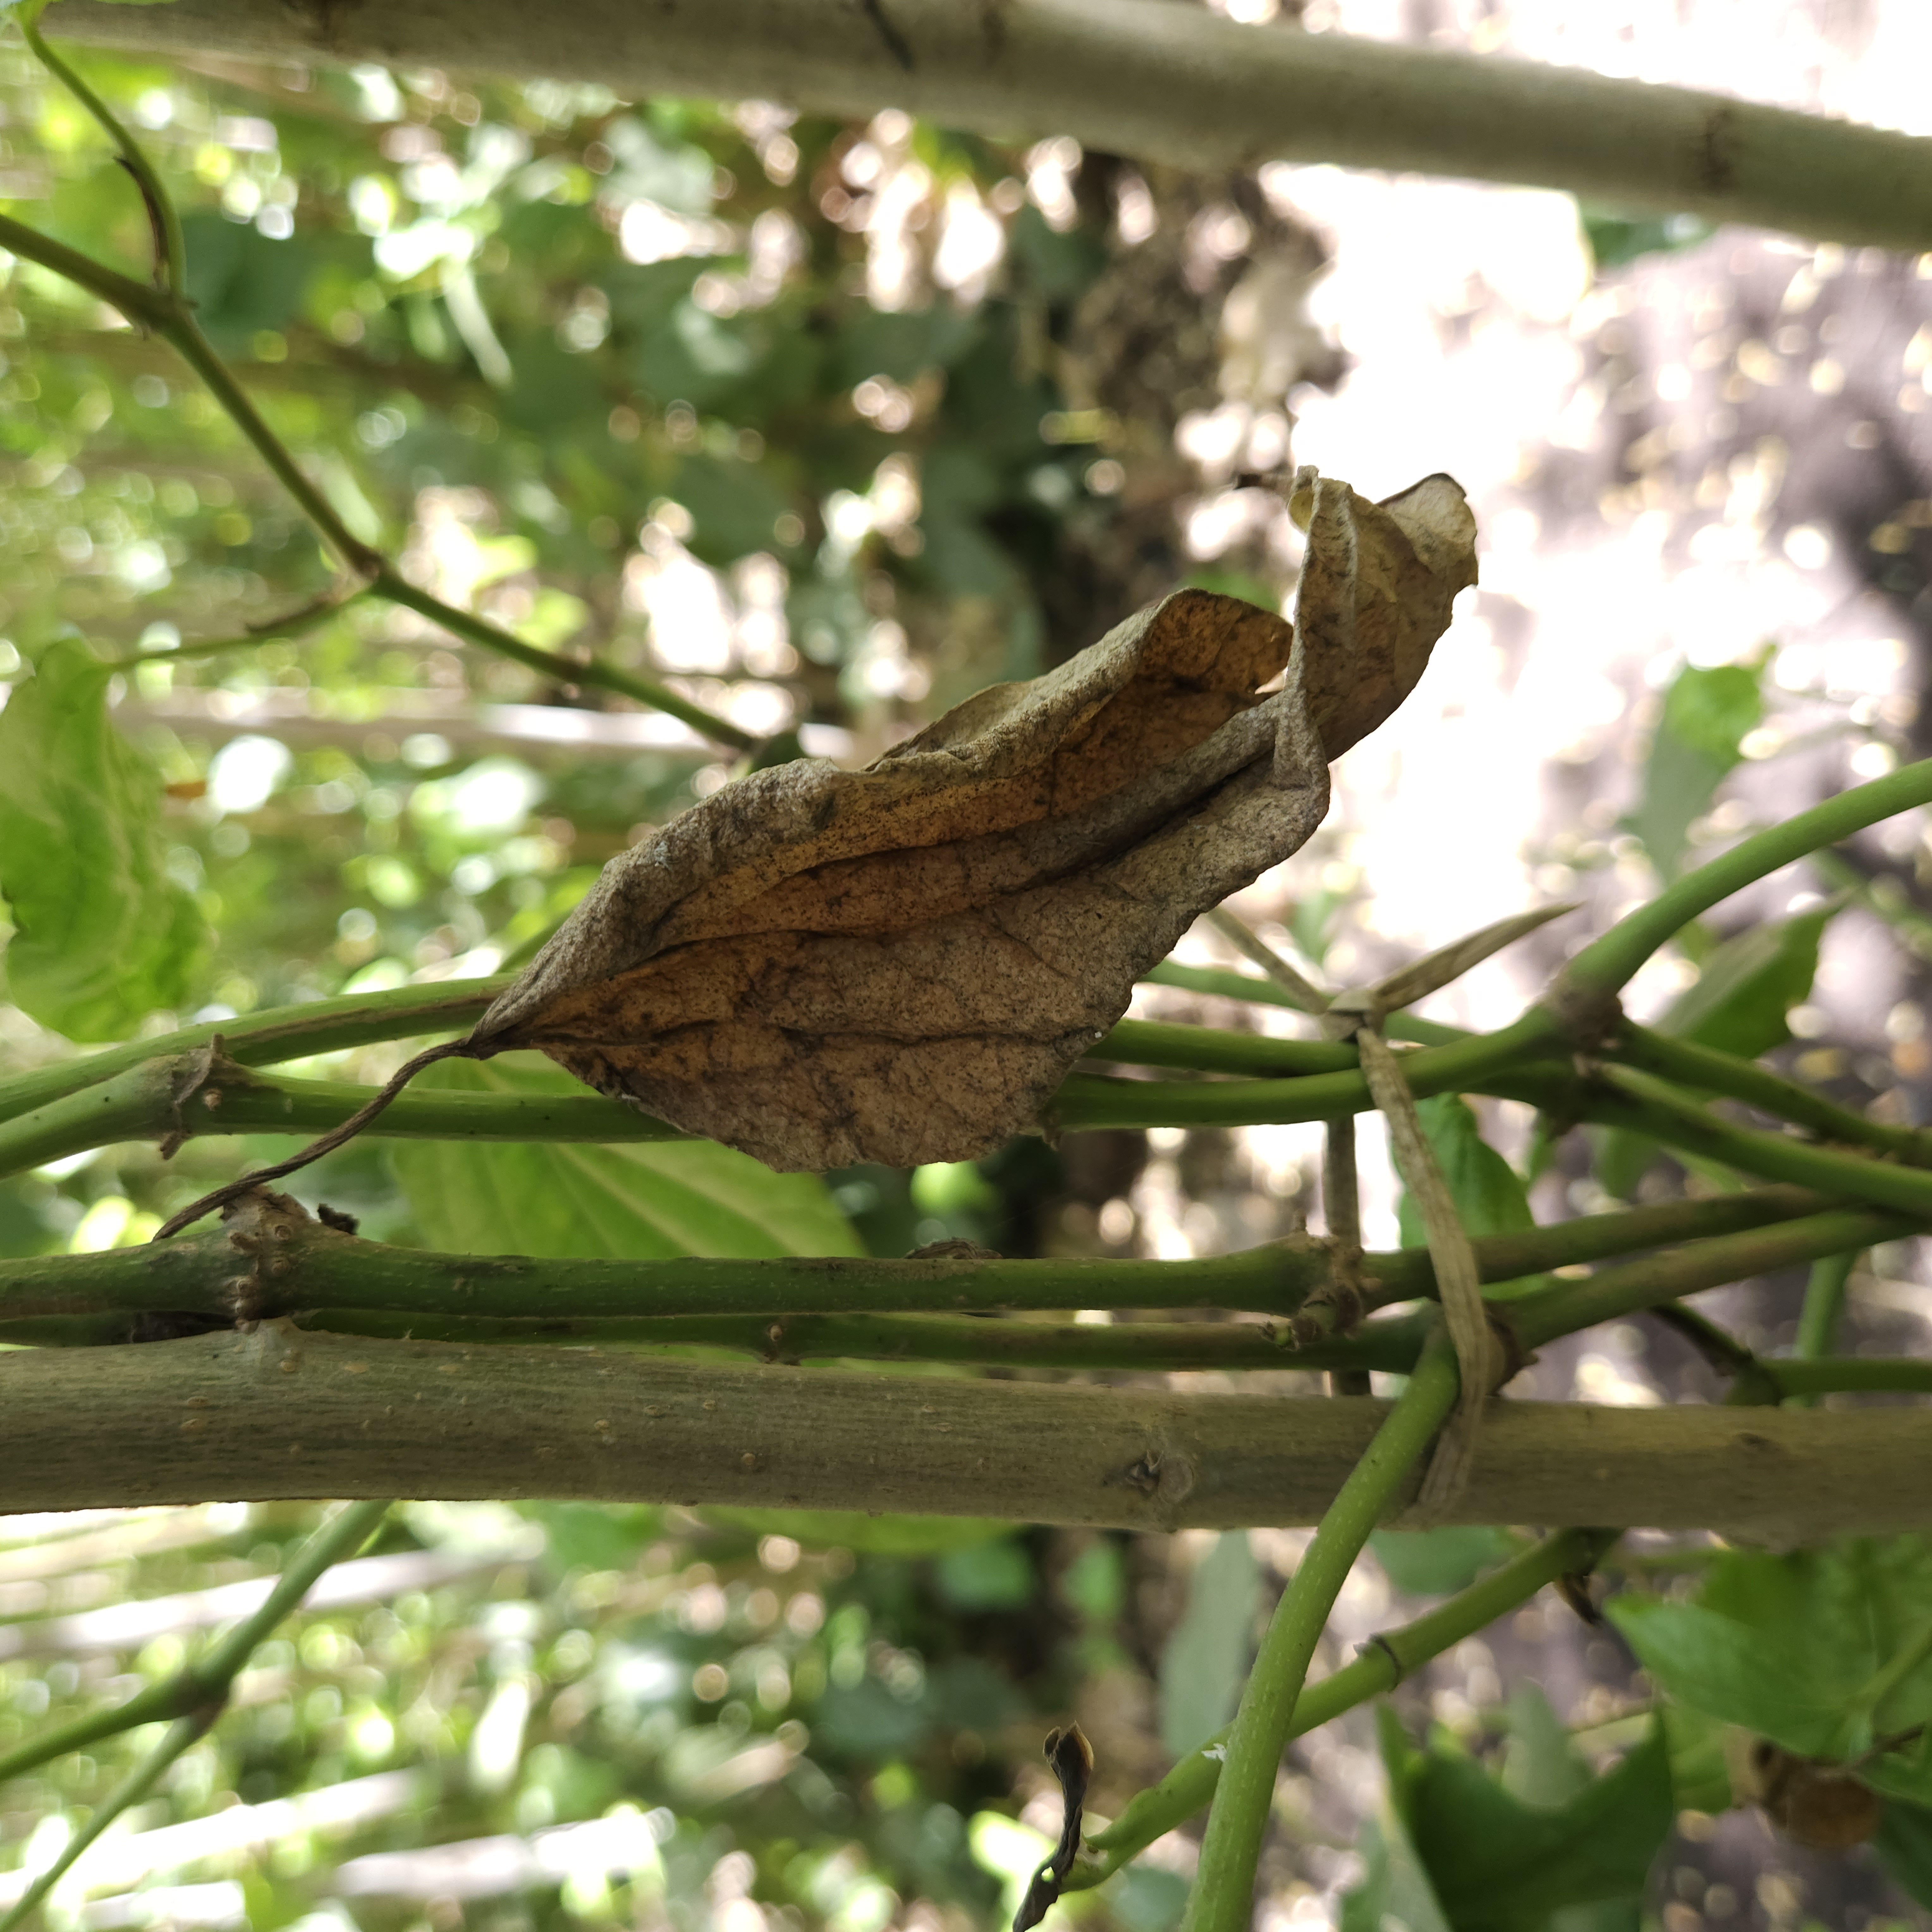
Label: Dried